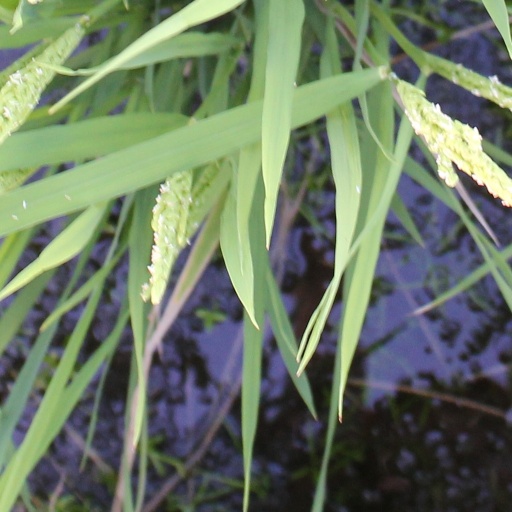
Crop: rice